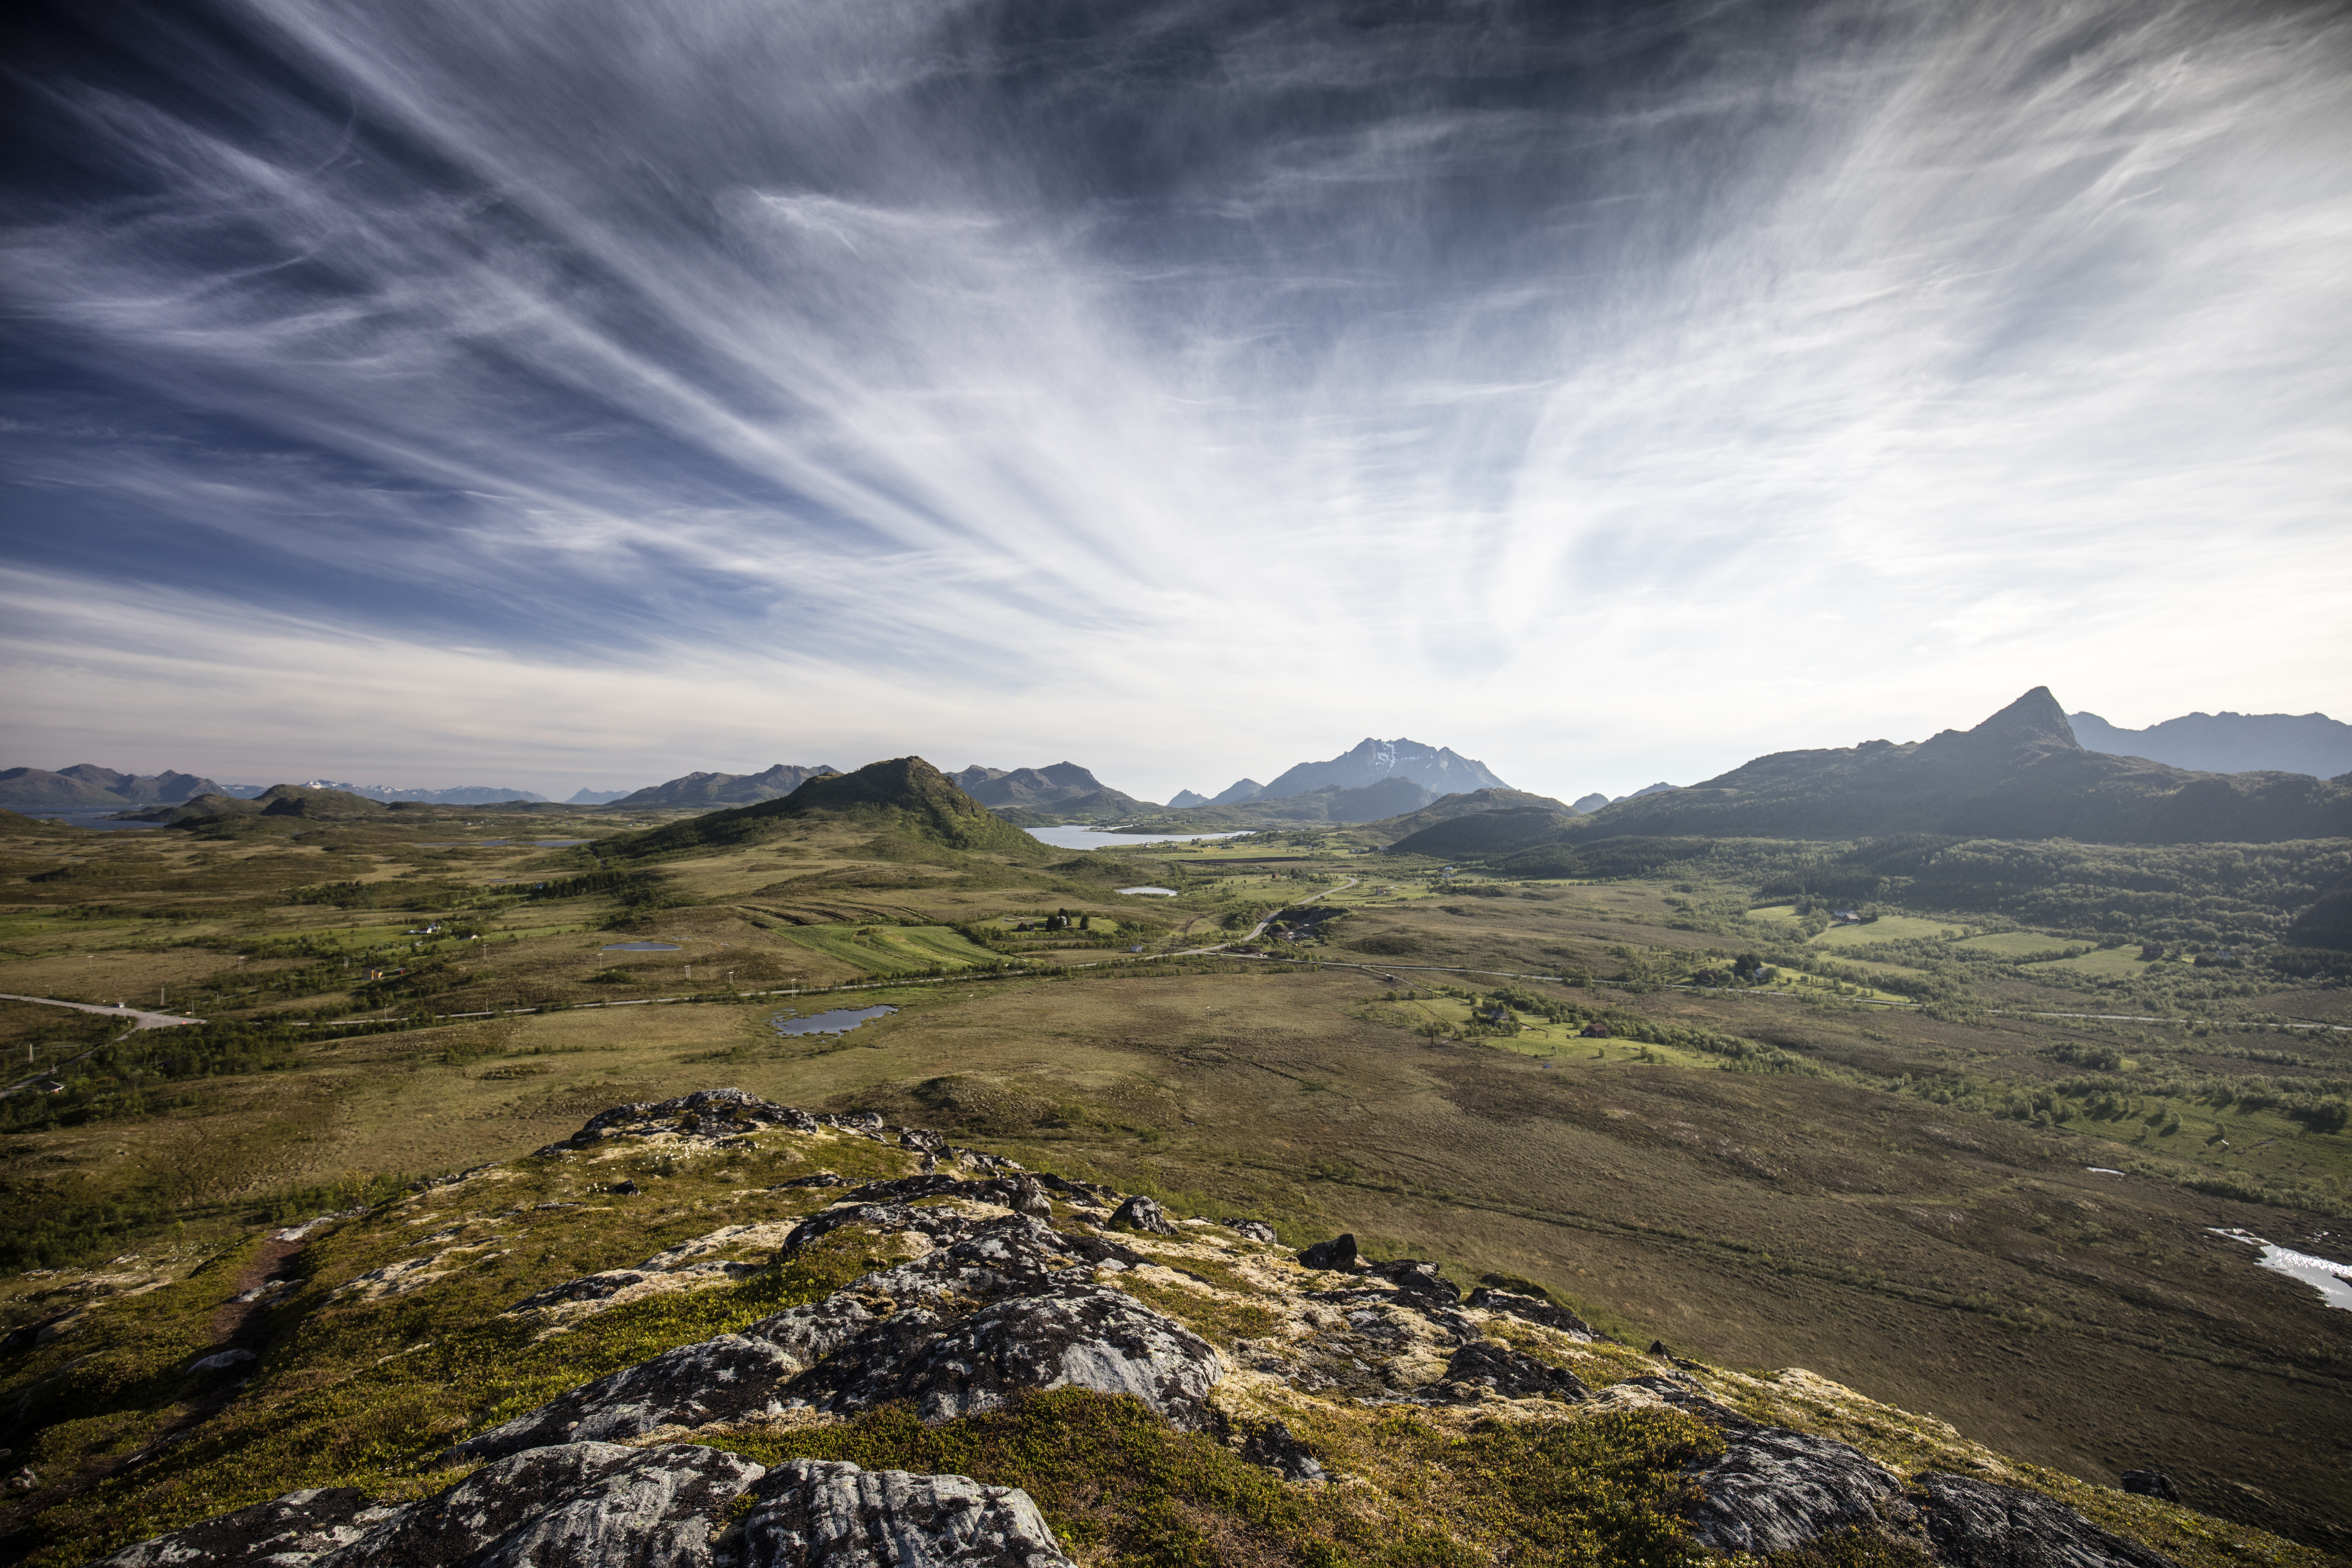
landscape, sea, coast, nature, rock, horizon, wilderness, mountain, cloud, sky, hill, valley, mountain range, scenery, highland, terrain, ridge, plateau, fell, loch, norway, rural area, lofoten, aerial photography, arctic circle, geographical feature, atmospheric phenomenon, mountainous landforms